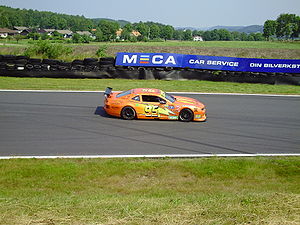
Danish Thundersport Championship
Mikael Eklund i en Chevrolet Camaro på Falkenbergs Motorbana i 2010.
Danish Thundersport Championship er en dansk motorsportsserie, administreret af DTC Motorsport A/S. DTC afviklet sin første sæson i 2012 og er en sportsvognsserie med amerikanske muskelbiler af typen CCRMK1. Serien afvikles efter DASU's reglement. DTC har overtaget forkortelsen fra Danish Touringcar Championship.